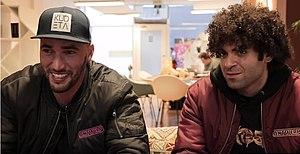
Patser rencontre avec Adil El Arbi et Bilall Fallah